Jasenovac concentration camp

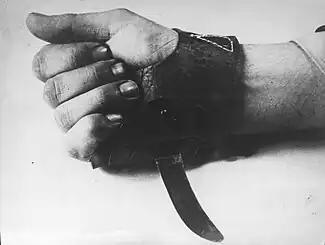
An agricultural knife nicknamed "Srbosjek" or "Serbcutter", strapped to the hand. It was used by the Ustaše militia for the speedy killing of inmates at Jasenovac

The construction was originally a type of wheat sheaf knife, manufactured prior to and during World War II by the German factory Gebrüder Gräfrath from Solingen-Widdert, under the trademark "Gräwiso". The upper part of the knife was made of leather, as a sort of a glove, designed to be worn with the thumb going through the hole, so that only the blade protruded from the hand. It was a curved, knife with the edge on its concave side. The knife was fastened to a bowed oval copper plate, while the plate was fastened to a thick leather bangle. Its agricultural purpose was to enable field workers to cut wheat sheaves open before threshing them. The knife was fixed on the glove plate to prevent injuries and to increase work speed.